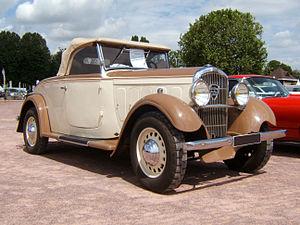
Peugeot 301 1932/1934.
La Peugeot 301 est une automobile du constructeur français Peugeot produite entre 1932 et 1936.